Crawford-Winslow House

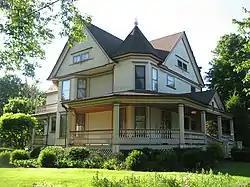
Crawford-Winslow House, June 2013

Crawford-Winslow House is a historic home located at Crown Point, Lake County, Indiana, USA. It was built in 1890, and is a 2½-story, Queen Anne style frame dwelling with a cross gable roof with fishscale shingles. It features a corner tower with conical roof, wraparound porch, and leaded glass windows. Also on the property is a contributing garage (c. 1910).